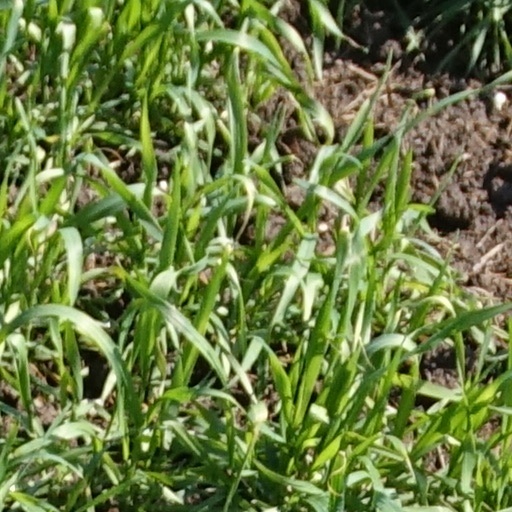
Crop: wheat